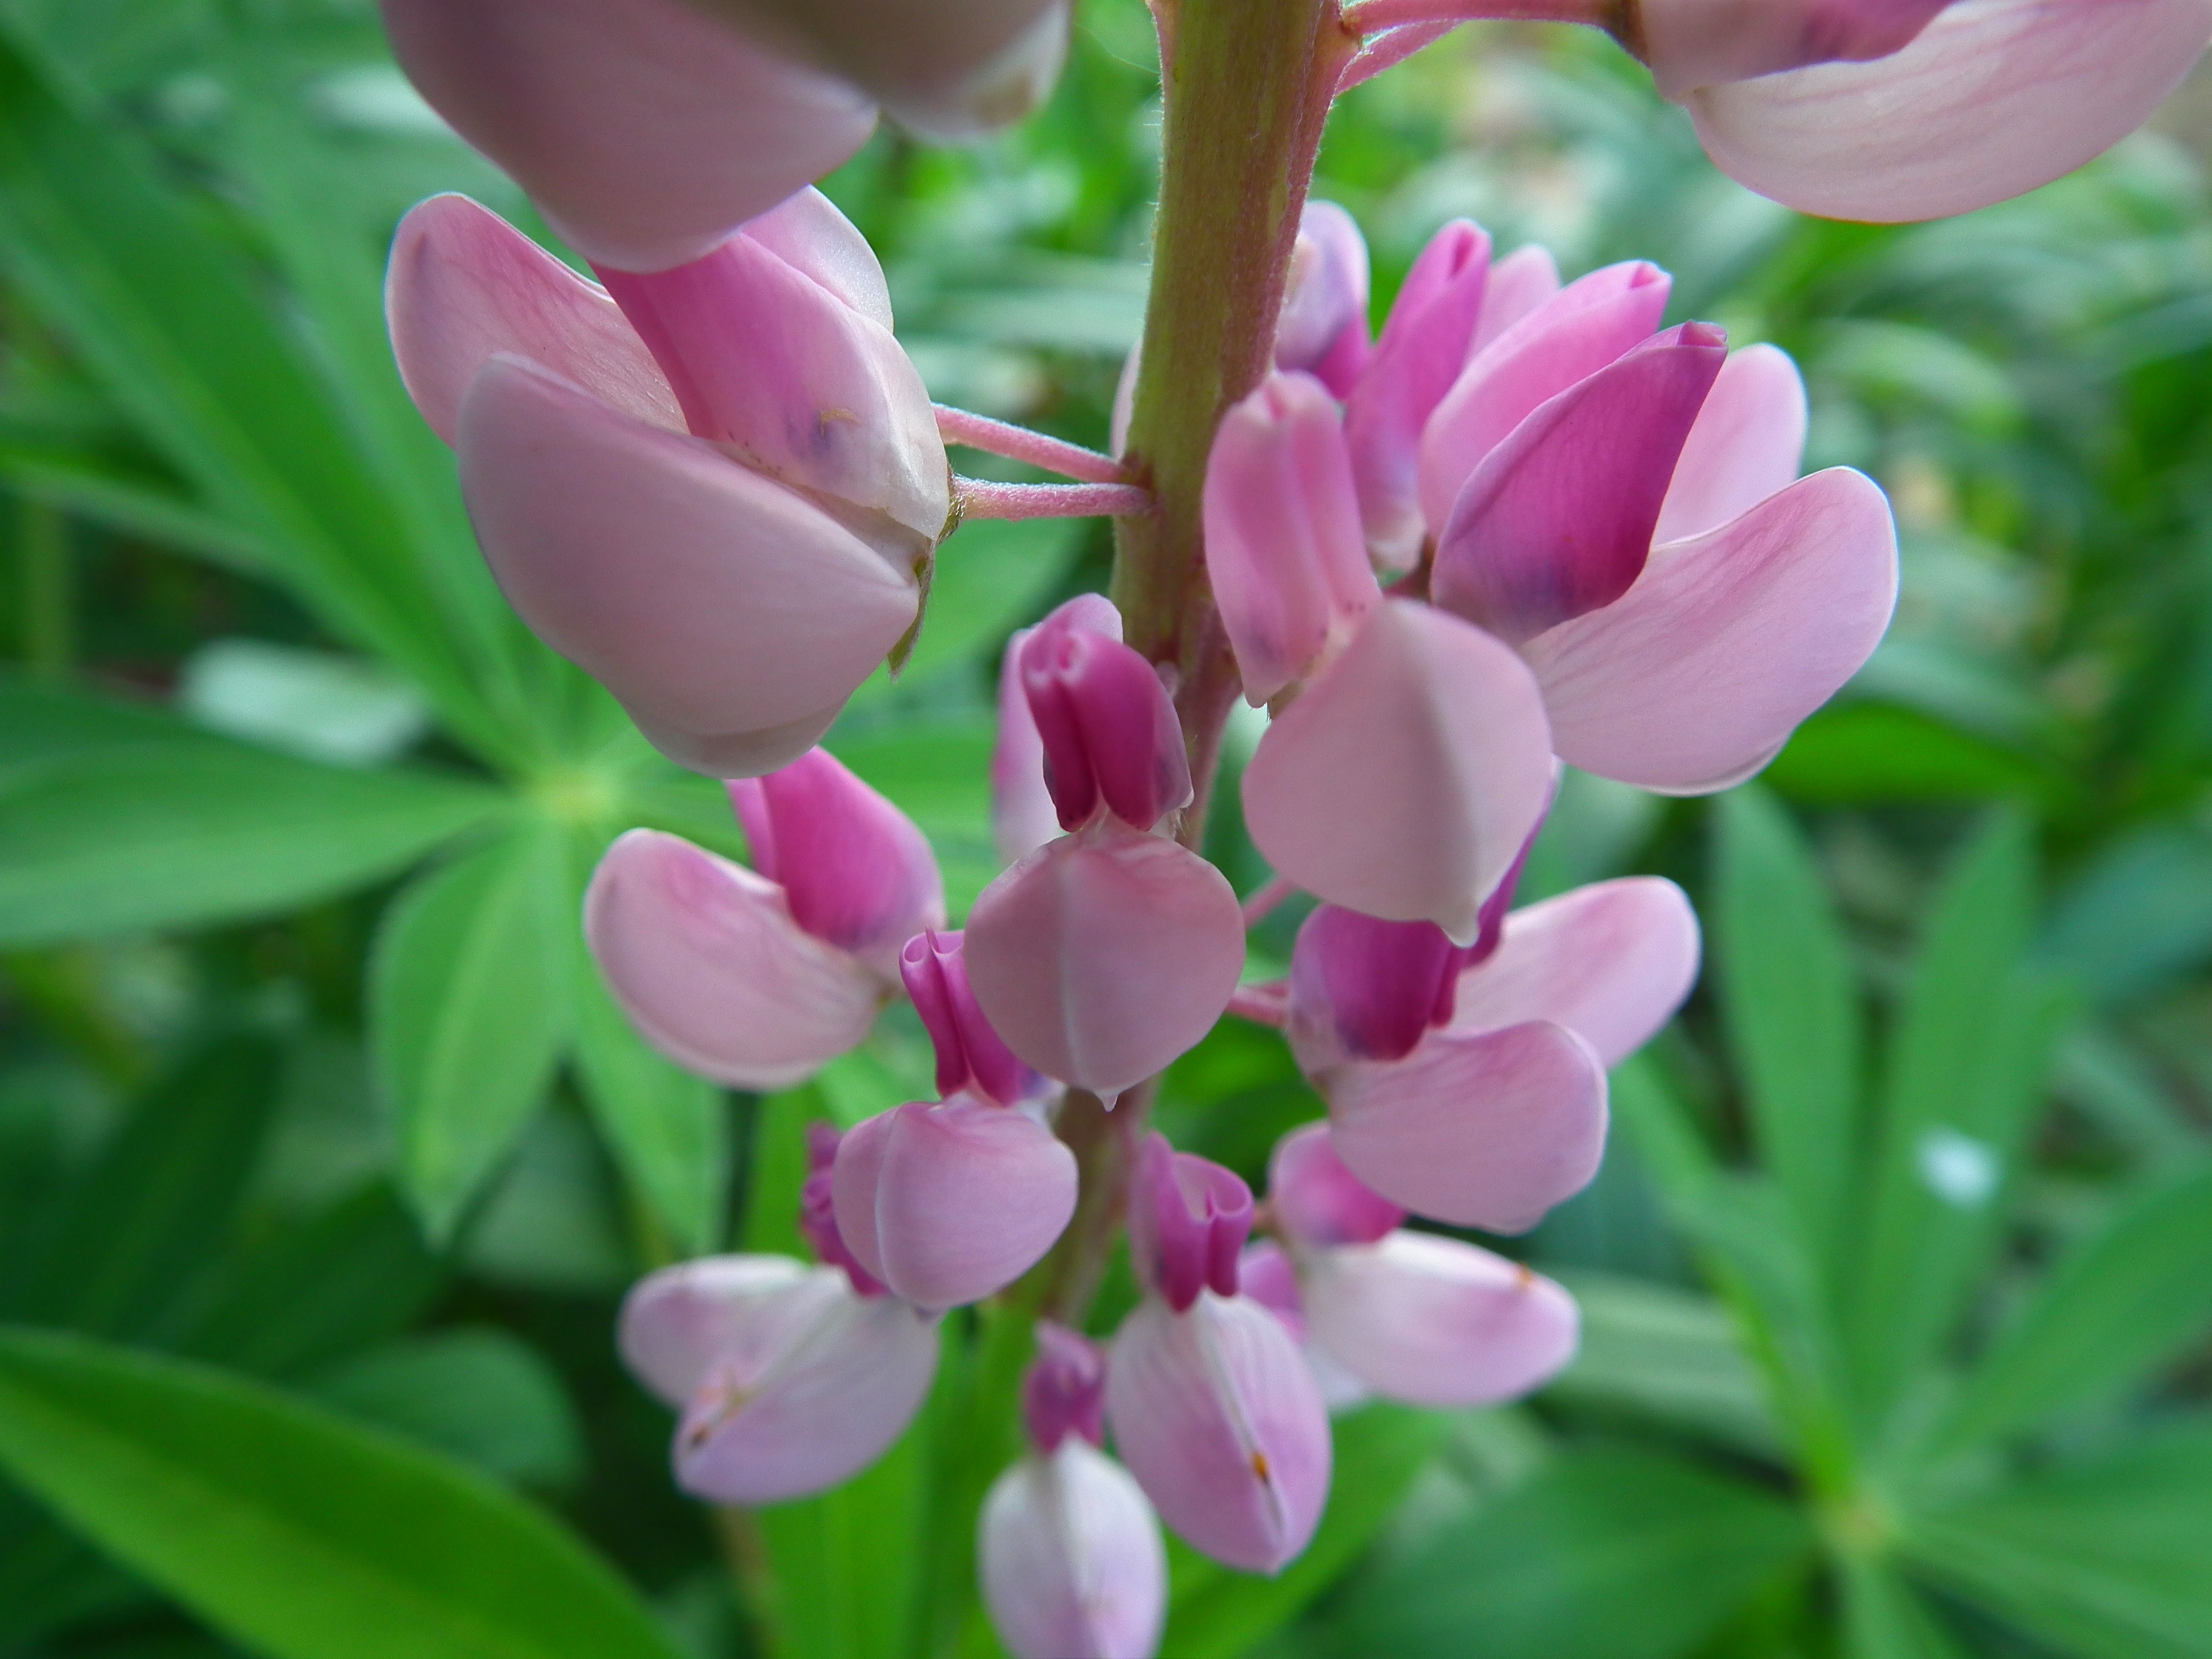
nature, blossom, plant, flower, purple, petal, bloom, summer, green, macro, botany, garden, pink, flora, wildflower, flowers, flower bed, sheet, purple flowers, leaves, petals, bright, beautiful, bud, lupin, macro photography, ornamental plant, inflorescence, summer flowers, garden flowers, garden flower, beautiful flower, flowering plant, land plant, everlasting sweet pea